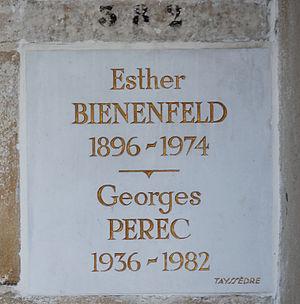
Vue d'ensemble